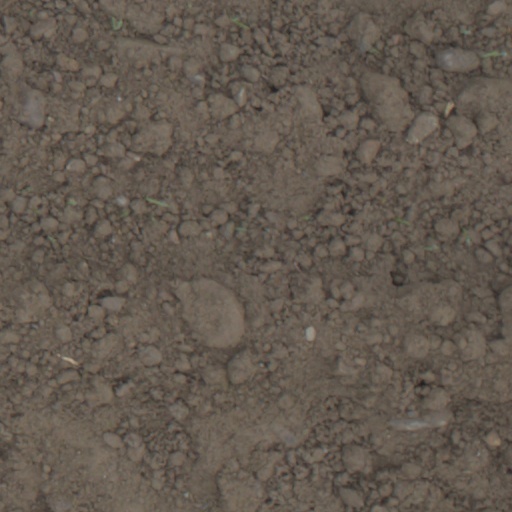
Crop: wheat